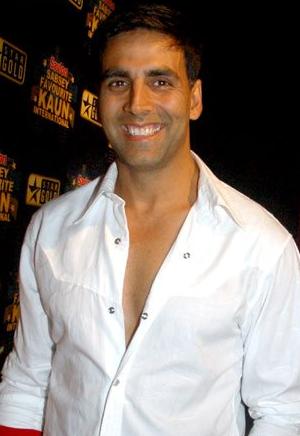
อักษัย กุมาร

| name = อักษัย กุมารअक्षय कुमार
| image = AkshayKumar.jpg
| birthname = ราชีพ หริ โอม ภาติยะ
| location = อมฤตสาร์|เมืองอมฤตสาร์ รัฐปัญจาบ ประเทศอินเดีย
| spouse = ทวิงเคิล คานนา (2001–ปัจจุบัน)
| occupation = นักแสดง
| yearsactive = 1991 - ปัจจุบัน
| imdb_id = 0474774
| ศาสนา = ฮินดู
| ตุ๊กตาทอง =
| สุพรรณหงส์ =
| ชมรมวิจารณ์บันเทิง =
| โทรทัศน์ทองคำ =
อักษัย กุมาร () เกิดเมื่อวันที่ 9 กันยายน พ.ศ. 2510 เป็นลูกเขยของราเชศ ขันนา พระเอกชื่อดังของบอลลีวูดในอดีต อักษัยเคยมาเป็นเชฟ ในกรุงเทพมหานคร และเคยมาเรียนศิลปะการต่อสู้ของไทยด้วยเช่นกัน ภาพยนตร์เด่น ๆ ของเขา คือ Chandni Chowk to China (จอมยุทธ์โรตี บี้แดนมังกร) และ Singh Is Kinng (มาเฟีย รามซิงห์)
หมวดหมู่:บุคคลที่เกิดในปี พ.ศ. 2510
หมวดหมู่:บุคคลที่ยังมีชีวิตอยู่
หมวดหมู่:ชาวอินเดียในประเทศไทย
หมวดหมู่:ผู้ฝึกศิลปะการต่อสู้
หมวดหมู่:นักแสดงชายชาวอินเดีย
หมวดหมู่:ชาวอินเดียที่นับถือศาสนาฮินดู
หมวดหมู่:บุคคลจากรัฐปัญจาบ